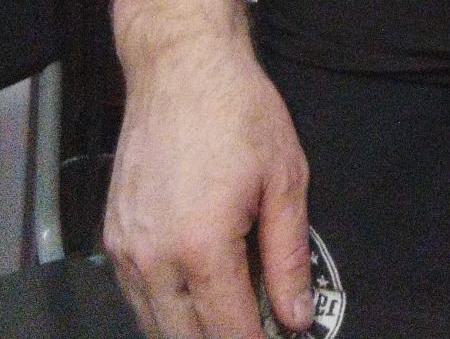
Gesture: no_gesture